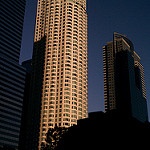
Label: buildings